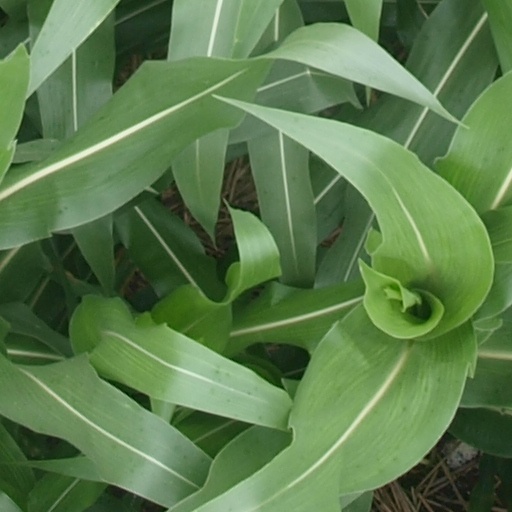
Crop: maize; corn